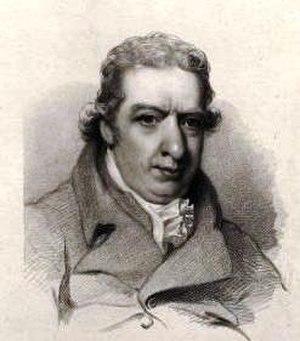
Alexander Chalmers, né le 29 mars 1759 à Aberdeen et mort le 29 décembre 1834, membre de la Société royale de Londres, est un écrivain et journaliste écossais.